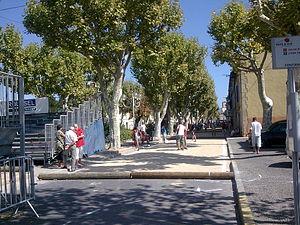
Prix bouliste a pertuis
Pertuis est une commune française située dans le département de Vaucluse, en région Provence-Alpes-Côte d'Azur. Elle est longée au sud par la Durance, qui après avoir servi de limite entre le comté de Provence et le comté de Forcalquier, sert aujourd'hui de limite entre les départements de Vaucluse et des Bouches-du-Rhône.